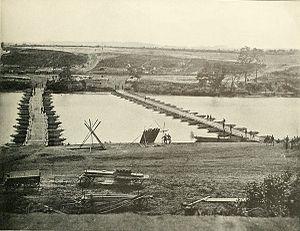
La bataille de Fredericksburg est une bataille de la Guerre de Sécession qui se déroula en Virginie le 13 décembre 1862 entre l'armée du Potomac dirigée par le général nordiste Ambrose Burnside et l'armée sudiste dirigée par Lee, qui lui inflige une défaite écrasante.